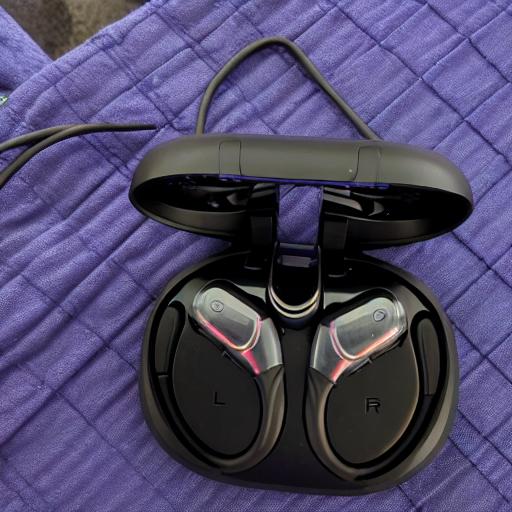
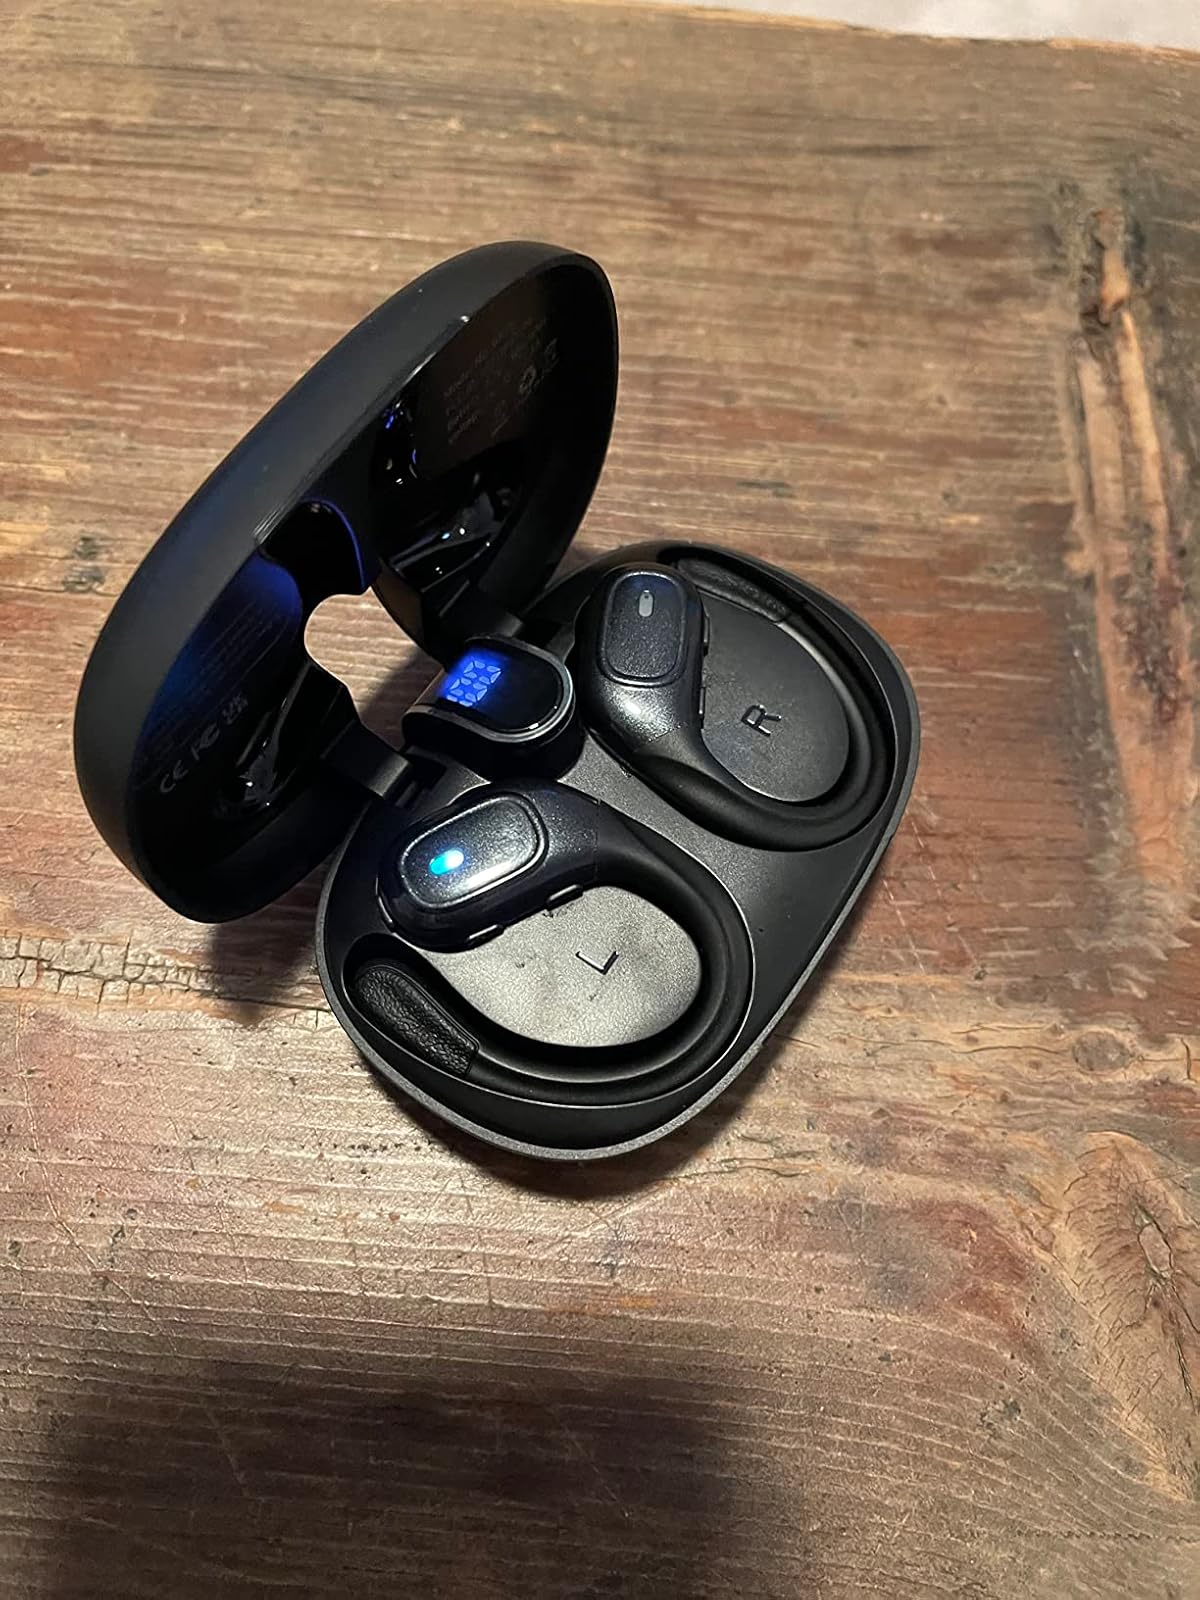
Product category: earbuds
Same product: no